Marat Khusnullin

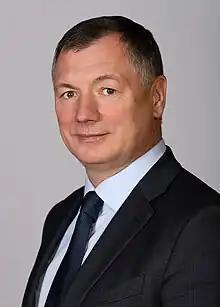
Official portrait, 2020

Marat Shakirzyanovich Khusnullin (born 9 August 1966) is a Russian Tatar politician serving as Deputy Prime Minister of Russia for Construction and Regional Development since 2020. He previously served as Deputy Mayor of Moscow from 2010 to 2020.